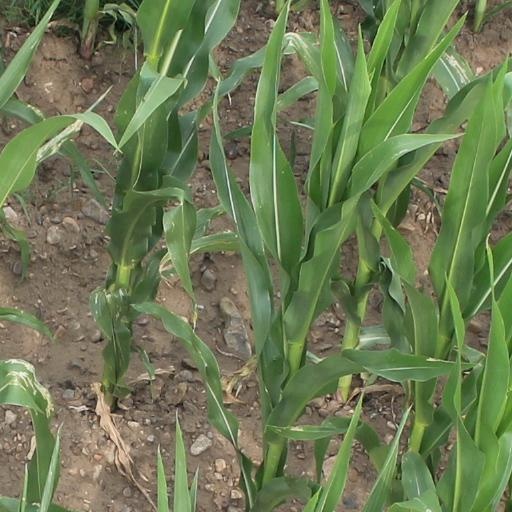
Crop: maize; corn